Azopardo-class frigate

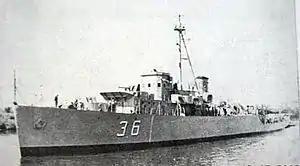
ARA "Piedra Buena" underway, date unknown.

The class was as part of a program to build four mine warfare ships during the Second World War, of which two ("Murature" and "King") were completed as patrol ships in the 1940s and the others ("Piedrabuena" and "Azopardo") as antisubmarine frigates in the 1950s.